Niebla homalea

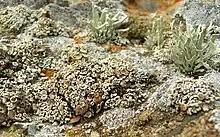
Armored Fog Lichens at Point Lobos State Reserve

Niebla homalea is a species of fruticose lichen that grows on rocks in foggy areas along the Pacific Coast of North America, from Mendocino County, California south to Bahía de San Quintín on the main peninsula of Baja California, with an isolated occurrence further south on vertical rock faces above Punta Camachos, and other occurrences in the Channel Islands and on Guadalupe Island. The epithet "homalea", given by Acharius, suggests it was in regard to the branches appearing flattened.